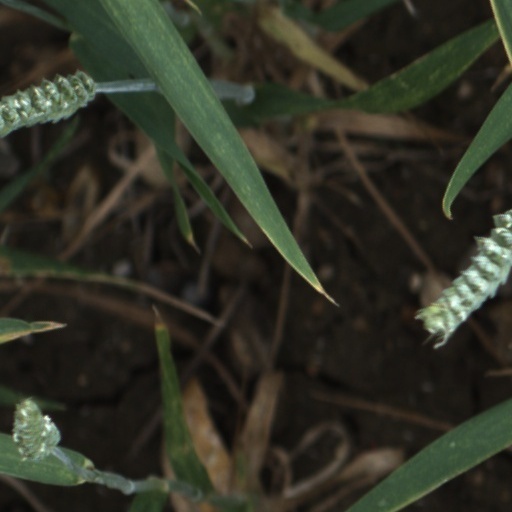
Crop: wheat